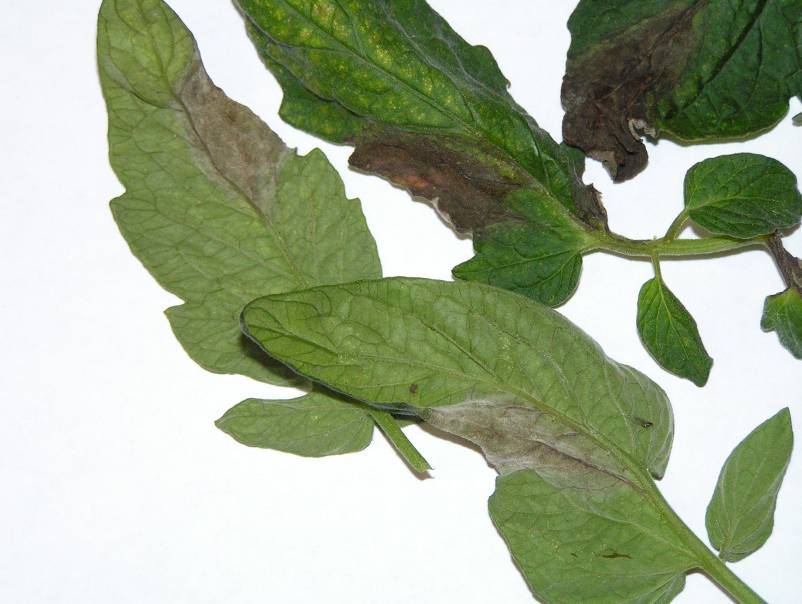
Labels: Tomato leaf late blight, Tomato leaf late blight, Tomato leaf late blight